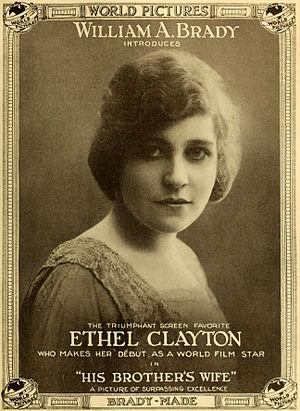
Ethel Clayton est une actrice et chanteuse américaine, née le 8 novembre 1882 à Champaign, morte le 6 juin 1966 à Oxnard.